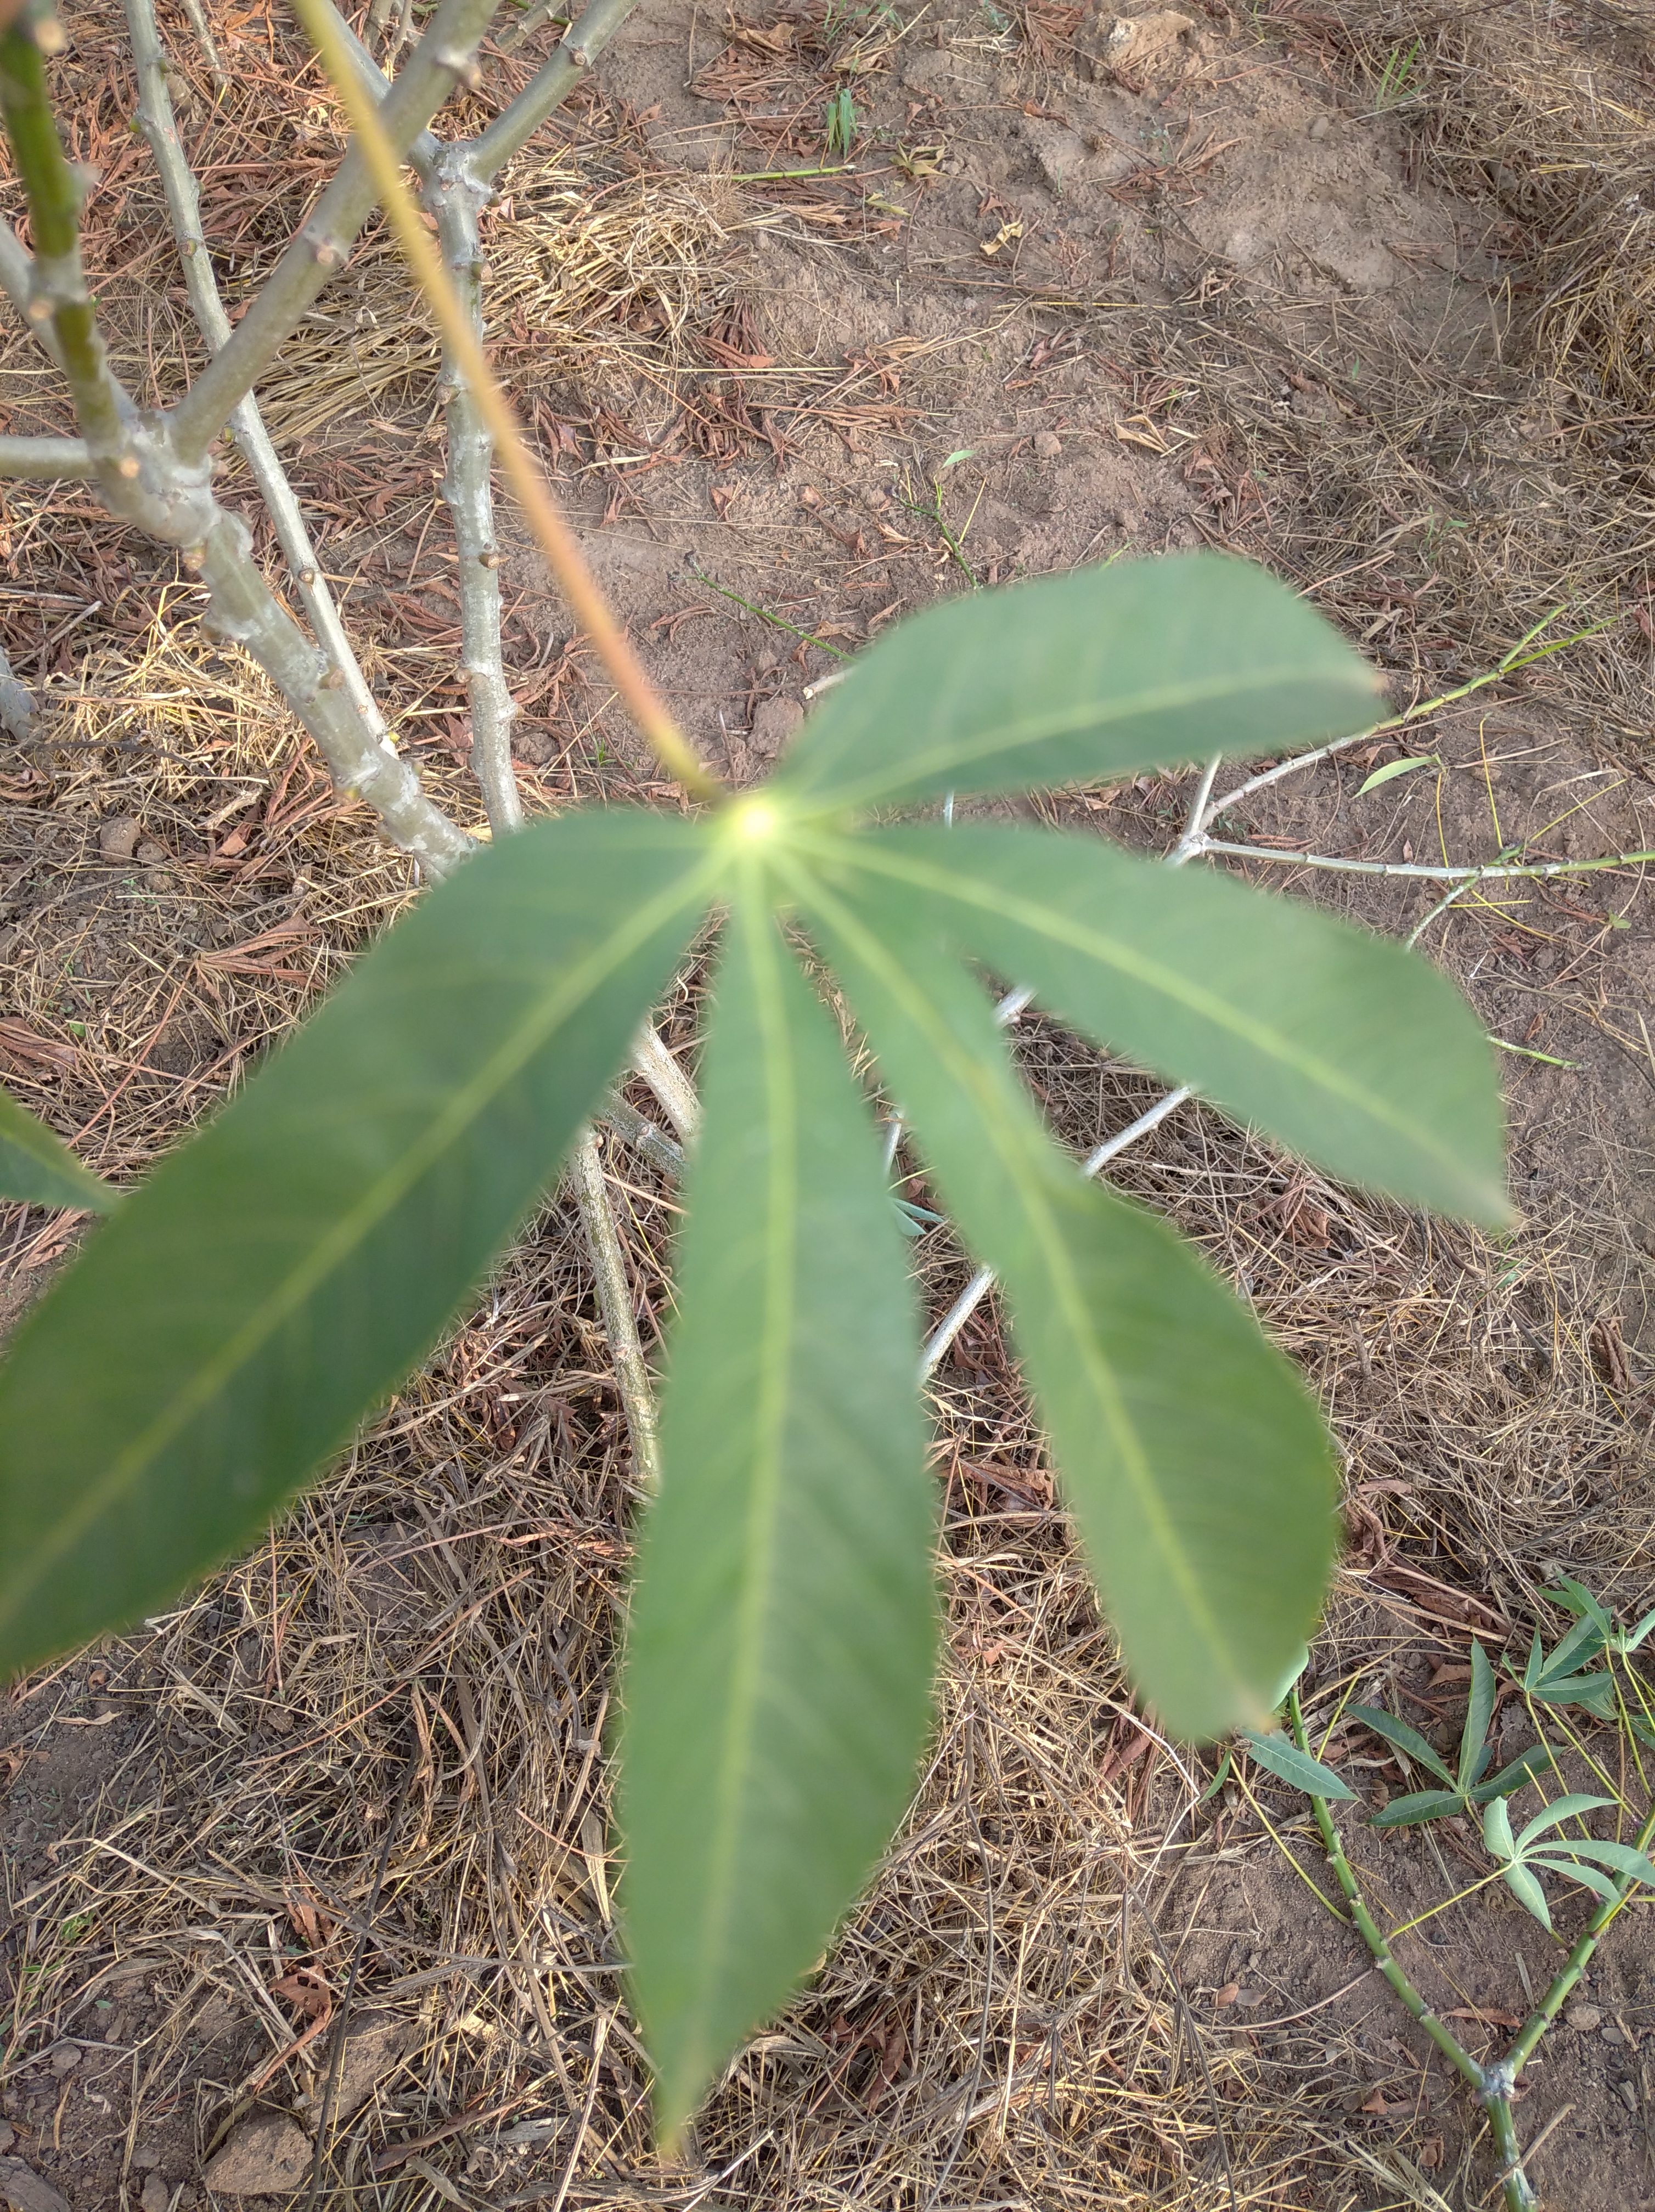
Label: healthy